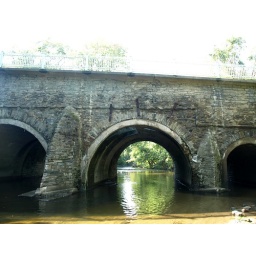
The Kings Highway Bridge, a twin stone arch bridge built in 1697, is the oldest surviving roadway bridge in the United States.